Orleans Firebirds

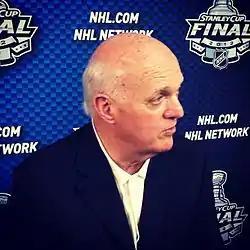
CCBL Hall of Famer Lou Lamoriello played for Orleans in 1963

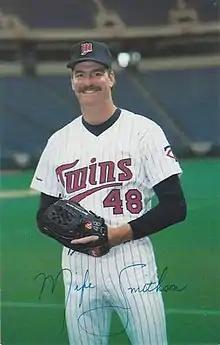
Mike Smithson pitched for the Cardinals in 1975

The CCBL Hall of Fame and Museum is a history museum and hall of fame honoring past players, coaches, and others who have made outstanding contributions to the CCBL. Below are the inductees who spent all or part of their time in the Cape League with Orleans.